Mahmud Ahmad Hamdi al-Falaki

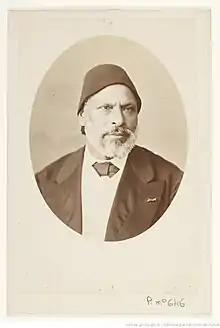
Mahmoud Bey El-Falaki by Alexandre Quinet 1882

Mahmud Ahmad Hamdi al-Falaki (1815-19 July 1885) was an Egyptian engineer, mathematician and scientist. He was born in al-Hissa, Gharbia Governorate.